Palestra

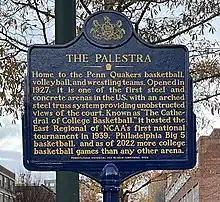
Historical Marker

The Palestra, often called the Cathedral of College Basketball, is a historic arena and the home gym of the Penn Quakers men's and women's basketball teams, volleyball teams, wrestling team, and Philadelphia Big 5 basketball. Located at 235 South 33rd St. in Philadelphia, Pennsylvania on the campus of the University of Pennsylvania, near Franklin Field in the University City section of Philadelphia, it opened on January 1, 1927. The Palestra has been called "the most important building in the history of college basketball" and "changed the entire history of the sport for which it was built".